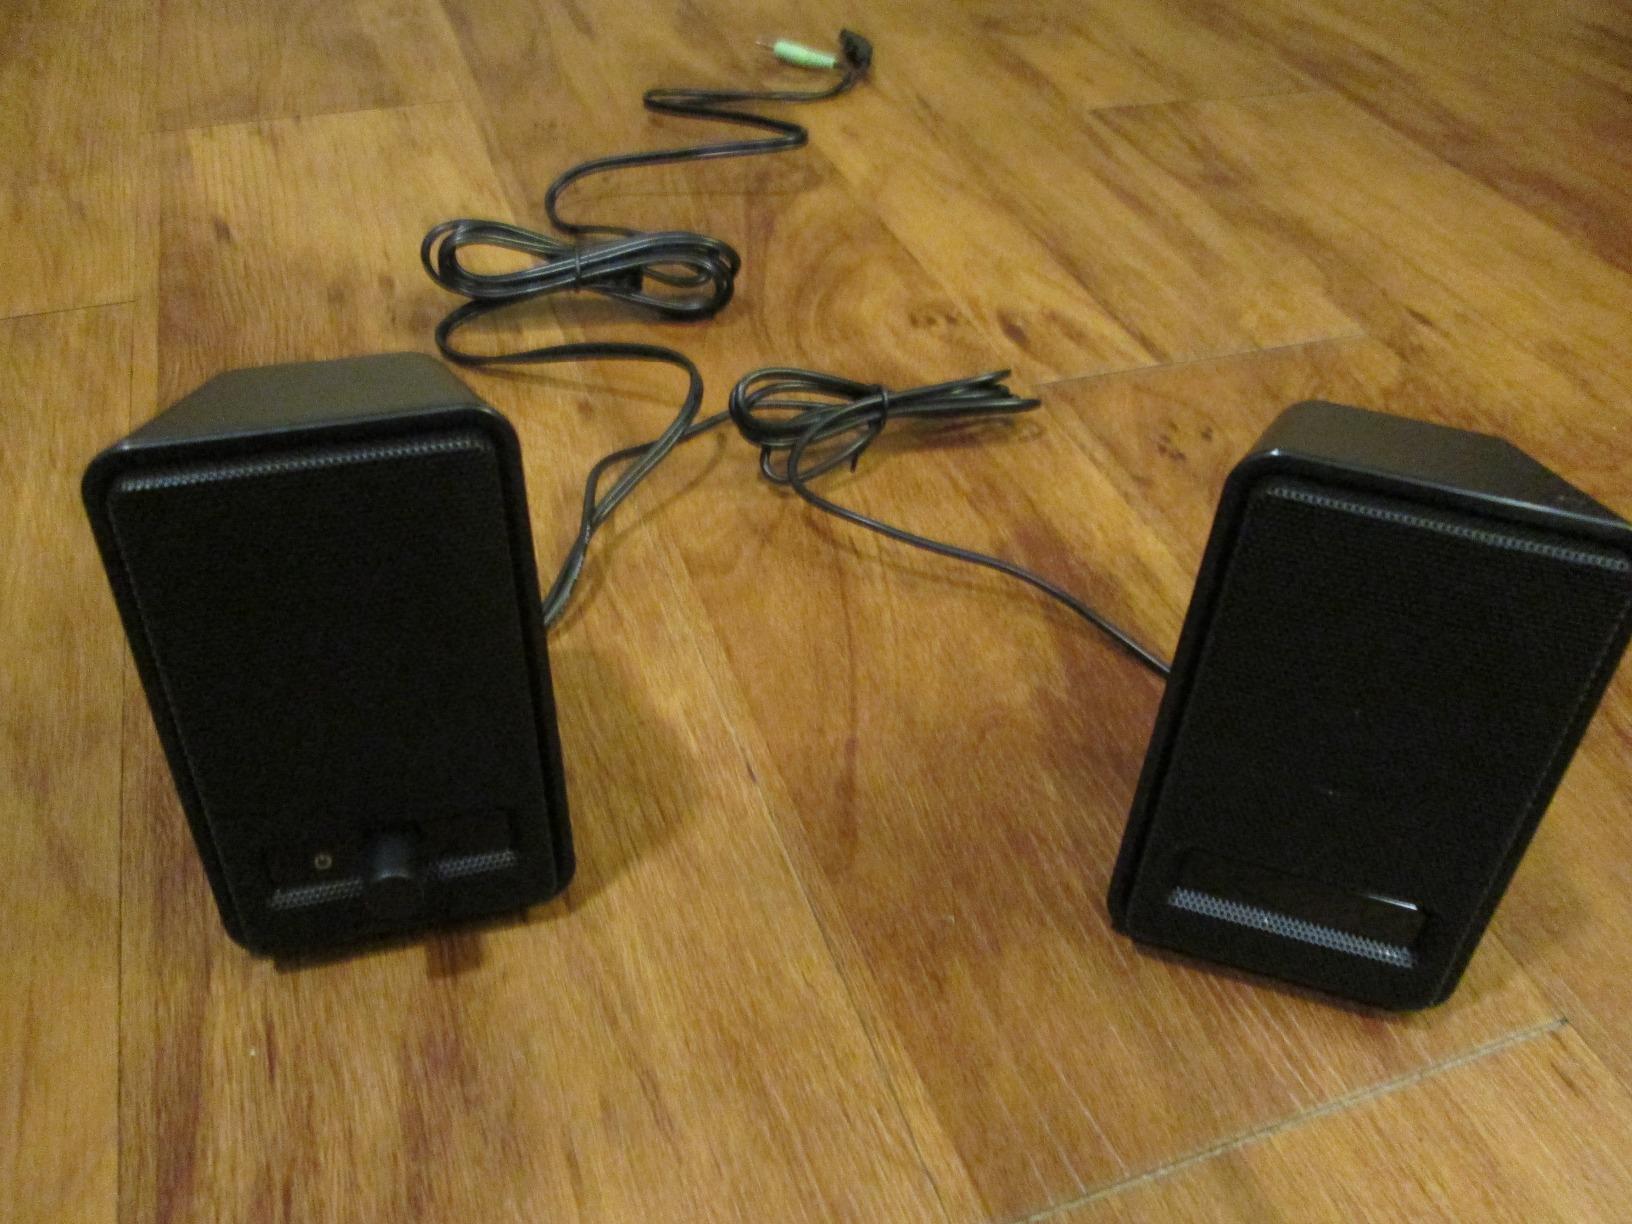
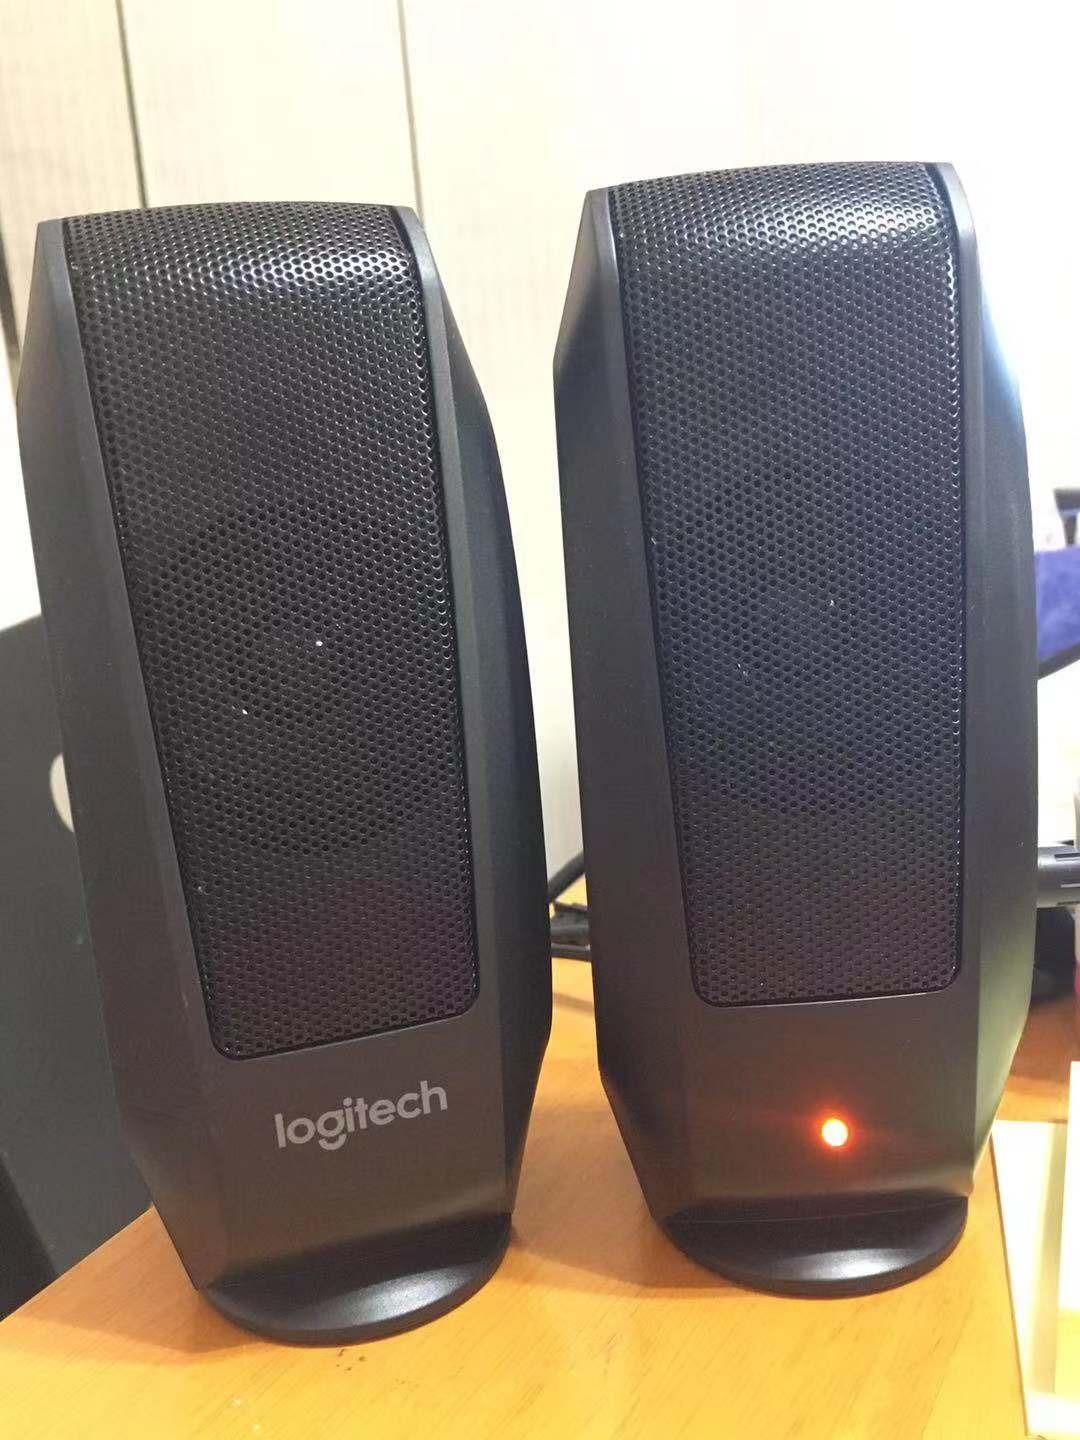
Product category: speaker
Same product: no